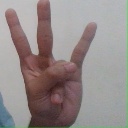
अक्षर: क्ष